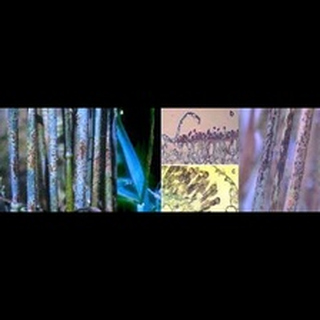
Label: wheat_smut